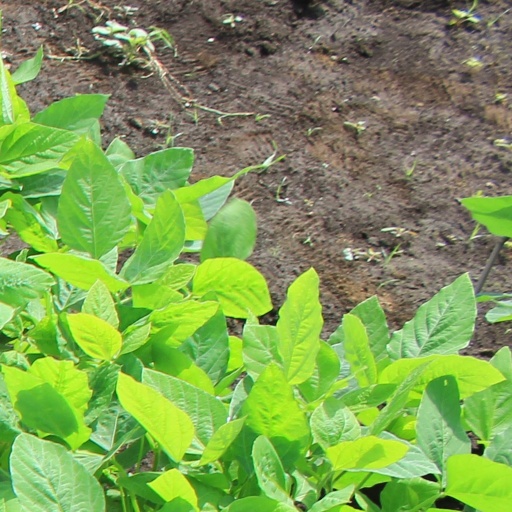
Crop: soybean